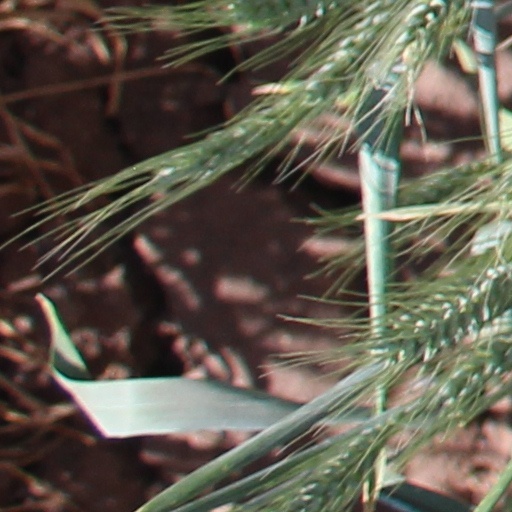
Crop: wheat